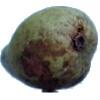
Label: pear_stone